Southern Ohio Medical Center

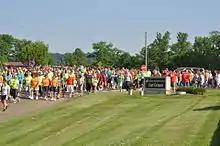
A crowd waits for the start of "Hike for Hospice," an annual event that raises funds for the SOMC Hospice program.

The LIFE Center provides full service fitness and rehabilitation facilities in Scioto County through centers in Portsmouth, Wheelersburg and Lucasville.